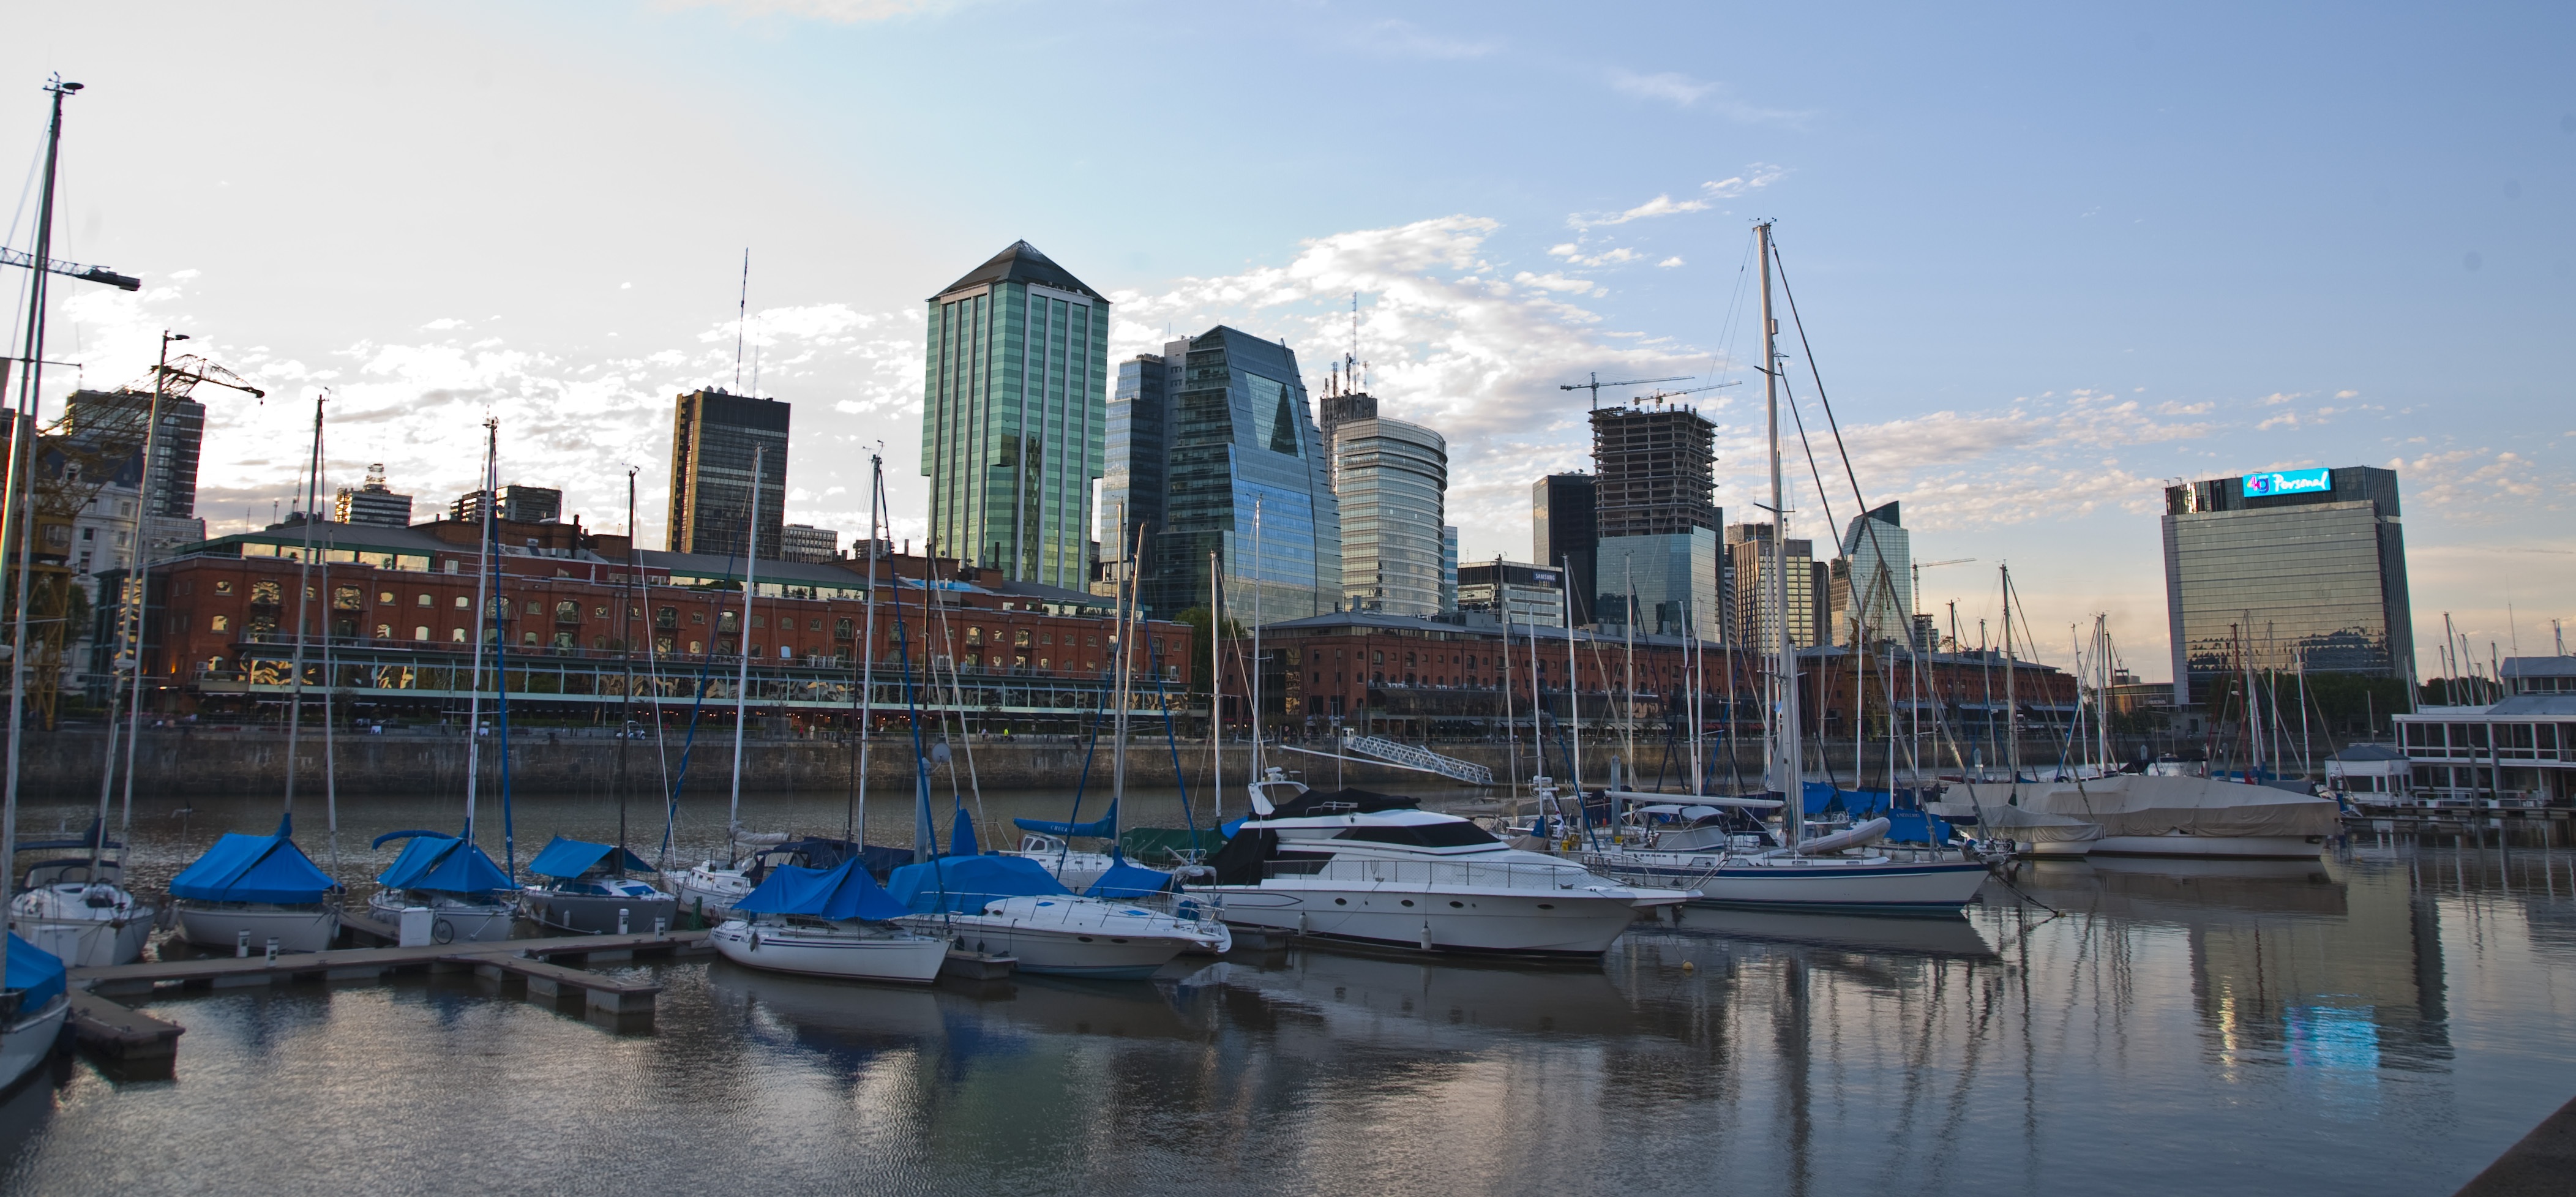
water, dock, architecture, boat, skyline, building, city, skyscraper, canal, cityscape, downtown, reflection, vehicle, harbor, marina, port, waterway, argentina, metropolis, buenos aires, puerto madero, buenos aires argentina, human settlement